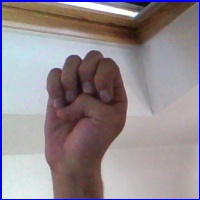
Letra: E